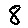
Label: 8